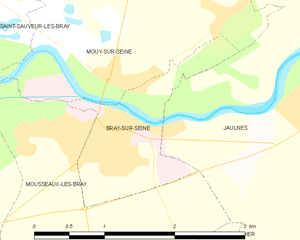
Carte des communes françaises Bray-sur-Seine